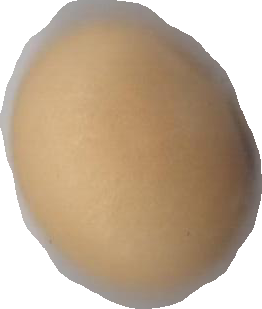
Variety: Grobogan